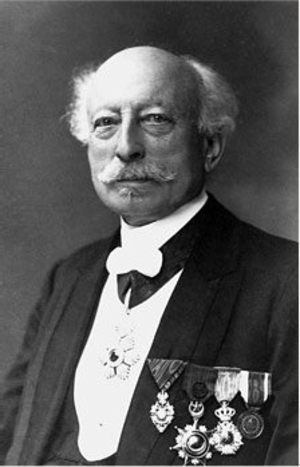
La Cristallerie Moser est un fabricant de verre de luxe de qualité supérieure basé à Carlsbad, en République tchèque, en Bohême.